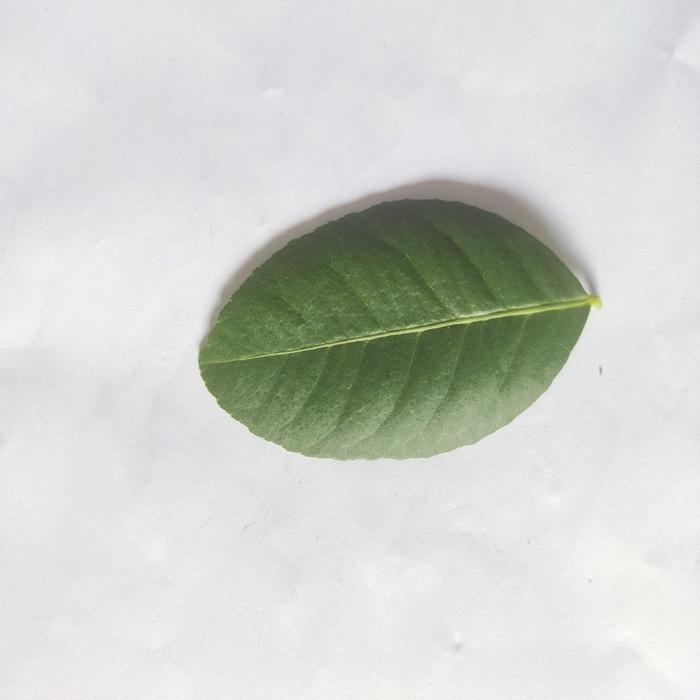
Crop: Lemon
Leaf condition: Healthy_Leaf